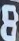
Number: 8